Khalili Collection of Hajj and the Arts of Pilgrimage

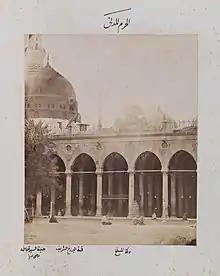
The Sanctuary at Medina photographed by Muhammad Sadiq, 1880

The collection includes a set of the earliest known photographs of Mecca and the Hajj, taken by Muhammad Sadiq, an Egypt-born photographer who was also treasurer of the Egyptian Hajj caravan. In 1880 and 1881, Muhammad Sadiq used glass plate photography to capture the Kaaba and other holy sites in Mecca, Medina, Mount Arafat, and Mina. Other photographers in the collection include Christiaan Snouck Hurgronje, the first European to photograph Mecca and Abd al-Ghaffar, a Meccan doctor who was the first local person to photograph the Great Mosque. Safouh Izzat Naamani (1926–2015) was the first to photograph Mecca from the air and the collection includes an aerial photograph from 1966, showing the then-new covering of the Safa and Marwa hills that pilgrims process between.